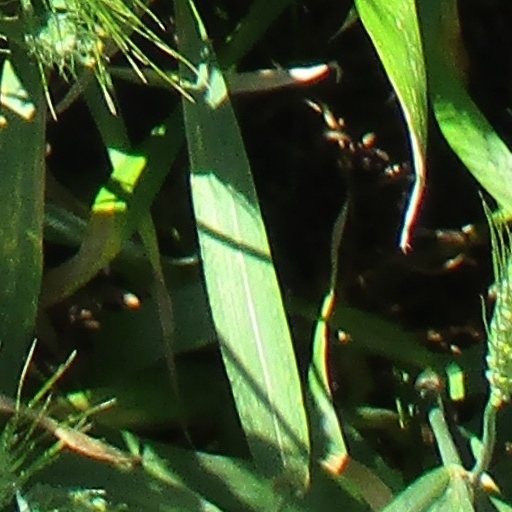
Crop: wheat